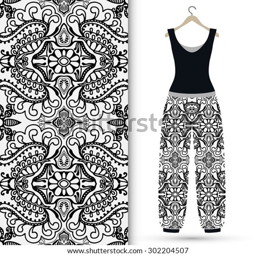
vector fashion illustration , women 's blouse and trousers on a hanger with seamless floral and geometric pattern , isolated elements for scrapbook , invitation or greeting card design , fabric texture